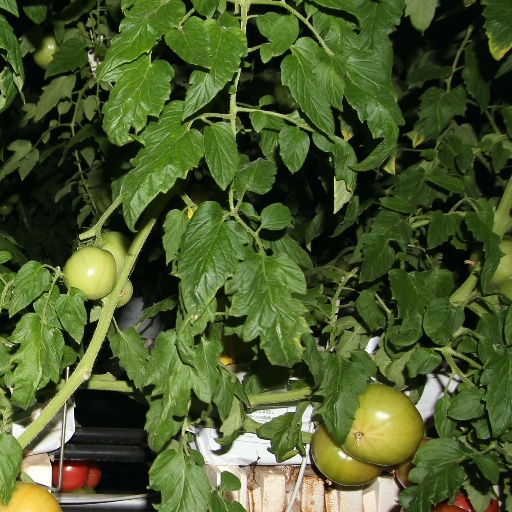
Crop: tomato